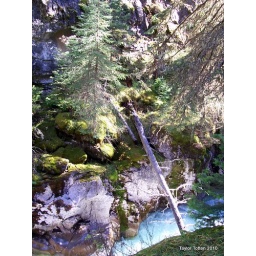
While the EasyShare captured the right blue in the water and the bright green of the mosses it is very purple in the shadows.